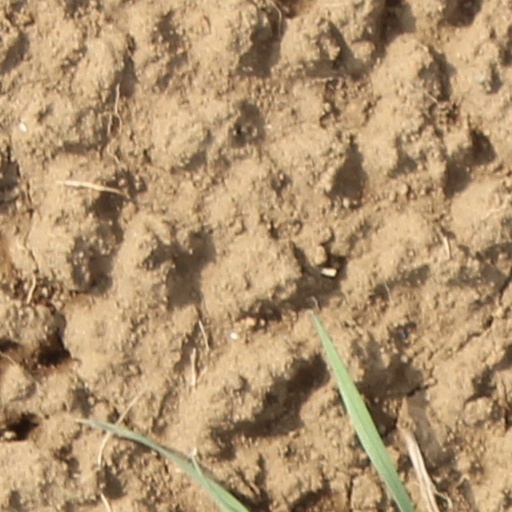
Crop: wheat